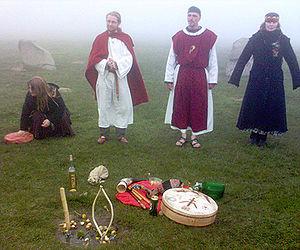
L’Ásatrú est une manifestation du « néopaganisme » germanique ou précisément germanique du Nord dit aussi nordique ou scandinave. Elle tire la plupart de ses enseignements des sagas dites les sagas islandaises, dans l'Edda poétique et dans l'Edda de Snorri. Cette religion s'inscrit dans le mouvement reconstructionniste qui vise à faire revivre les religions ethniques polythéistes qui existaient avant l'arrivée des religions monothéistes.